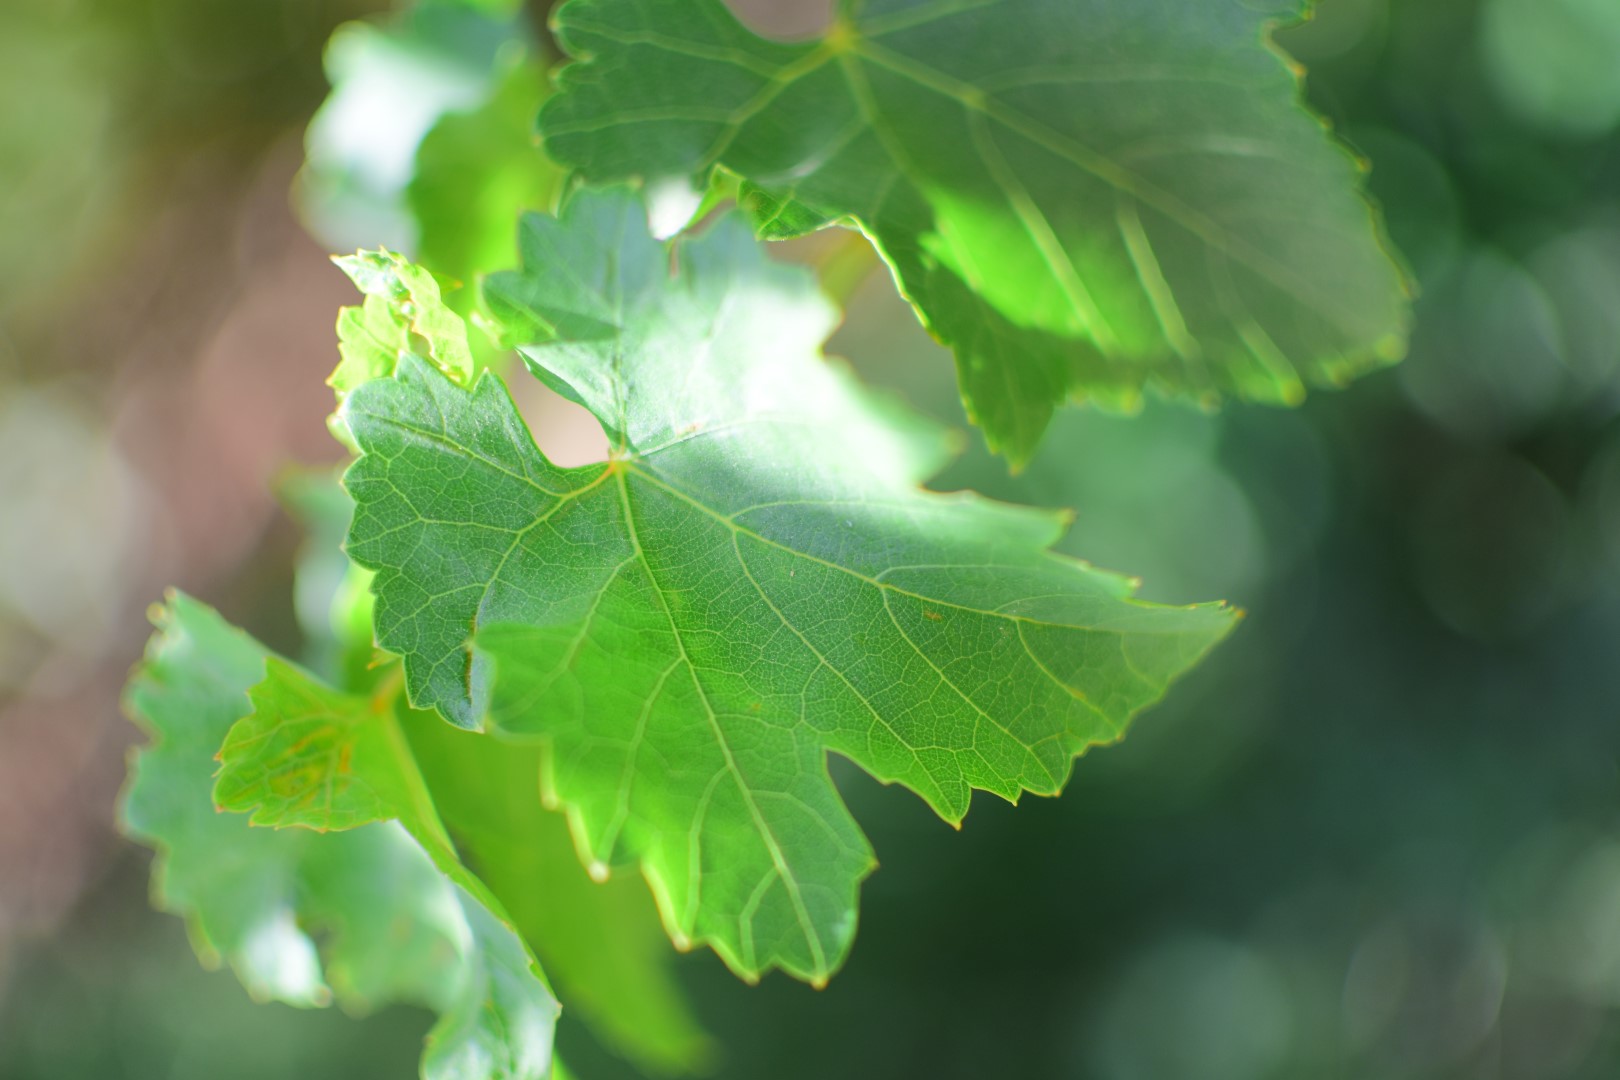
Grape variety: Frinsi